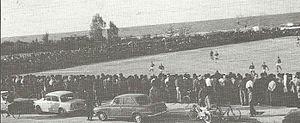
Le football au Liban est le sport le plus populaire. La fédération libanaise gère les compétitions nationales et locales, et est affilié à la Confédération asiatique de football.